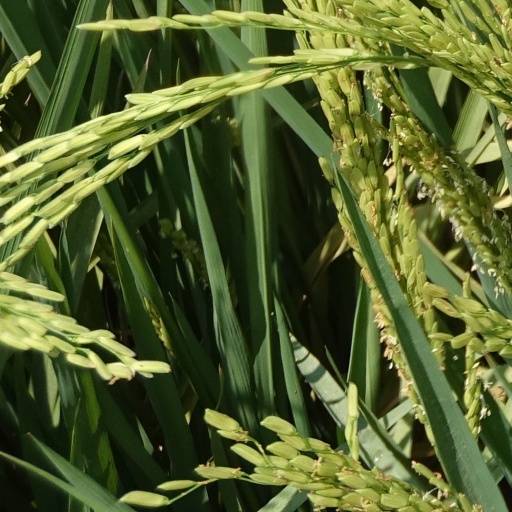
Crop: rice